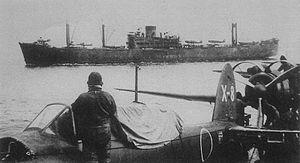
La classe Kamikawa Maru était un type de cargo japonais, servant pendant les années 1930 jusqu'à la Seconde Guerre mondiale. Quatre des cinq navires de la classe ont été convertis en transport d'hydravions pendant la guerre.